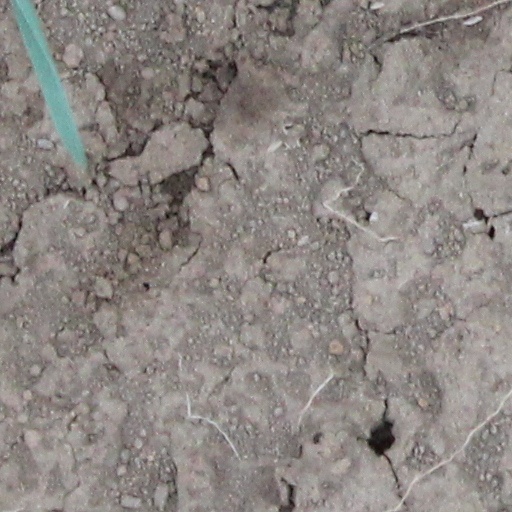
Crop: wheat